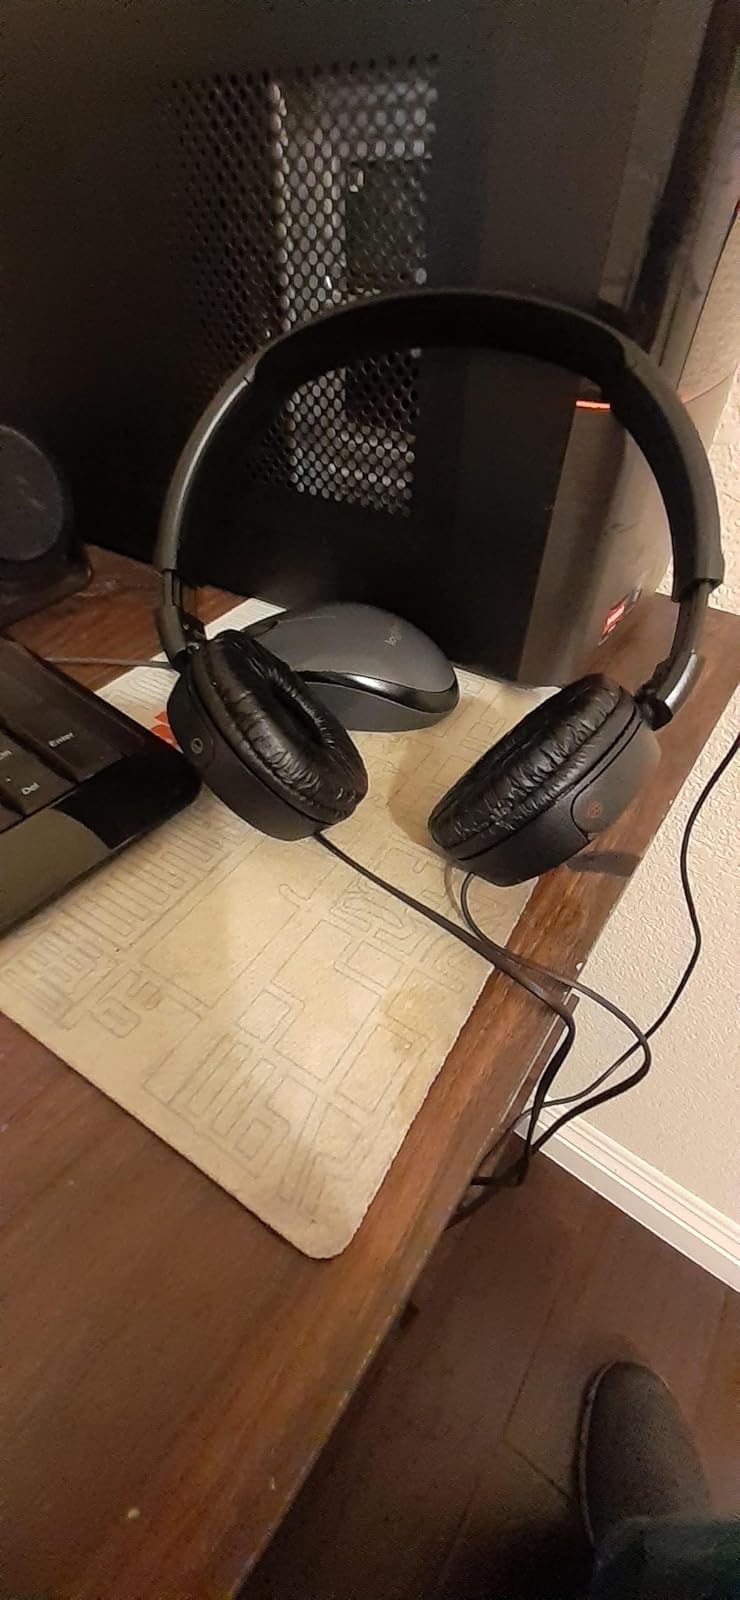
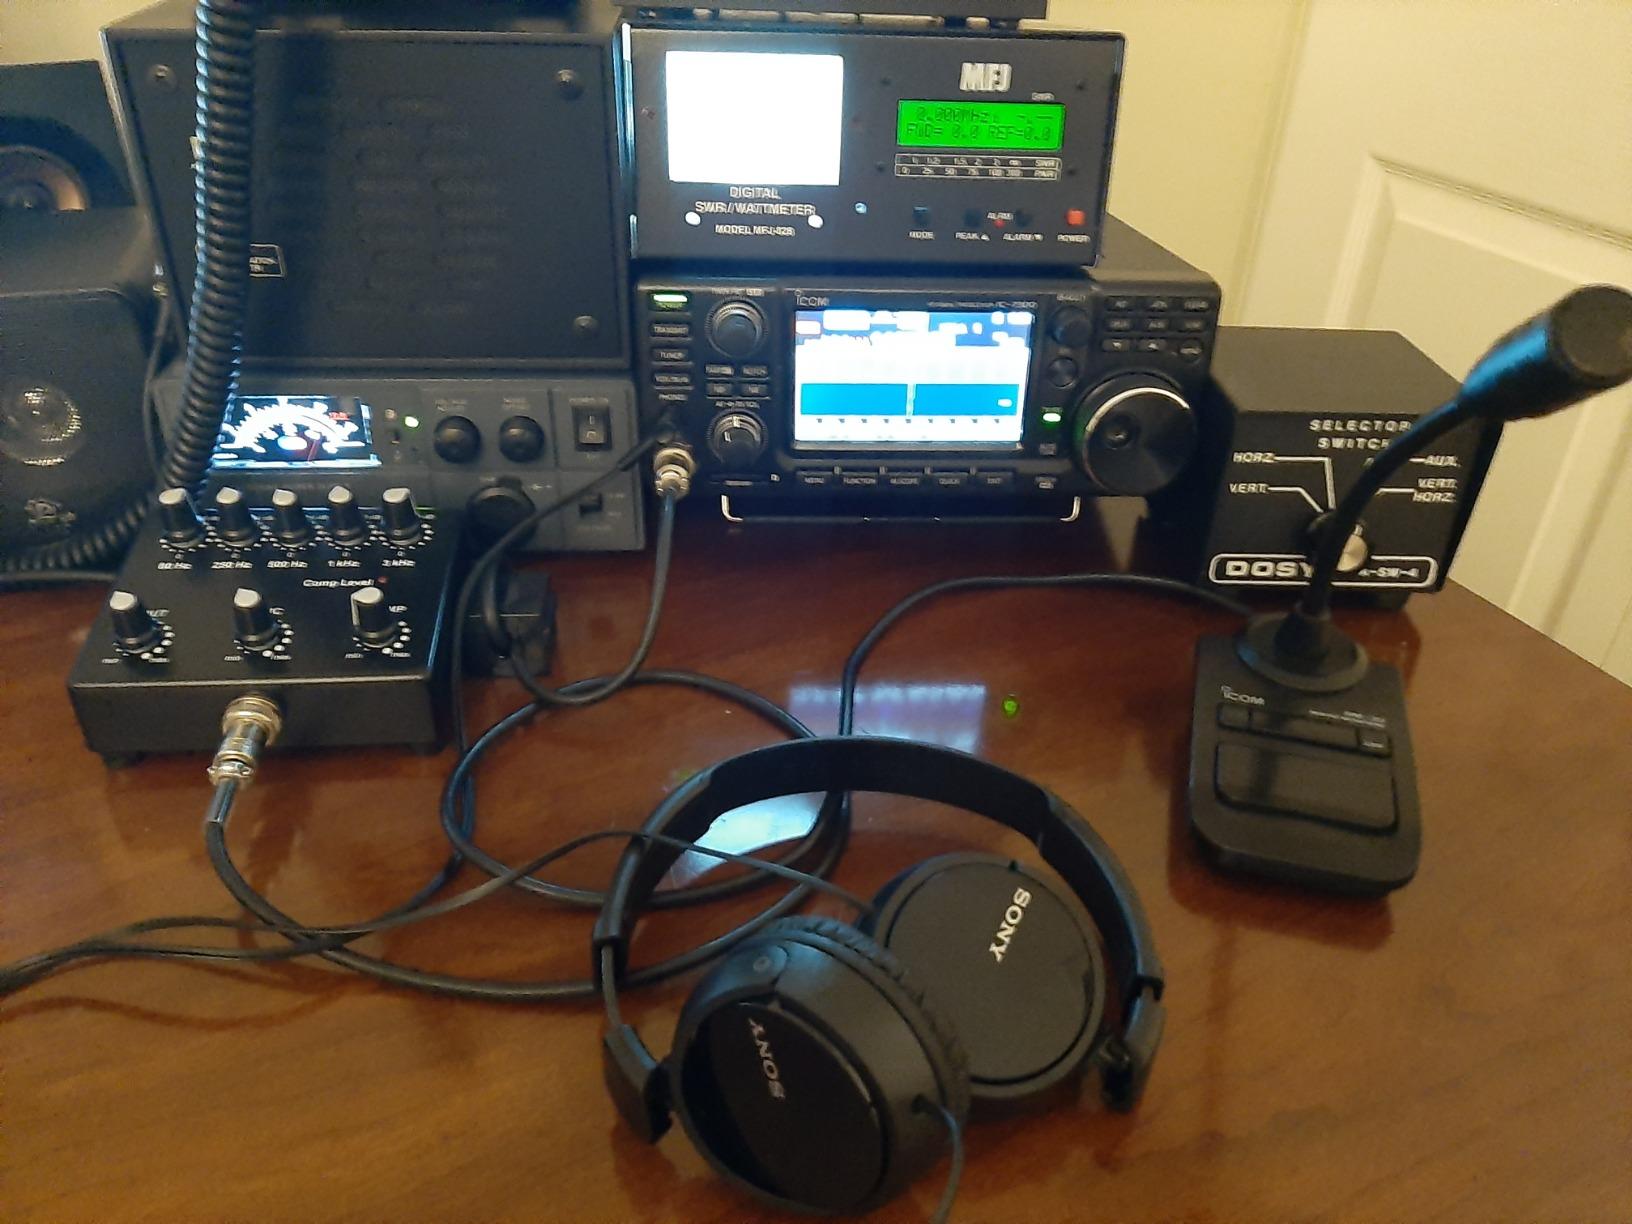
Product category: headphones
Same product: yes